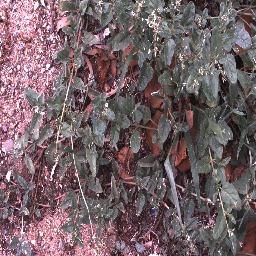
Label: negative